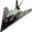
Label: airplane